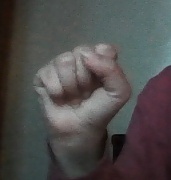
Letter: saad